Norbis v Norbis

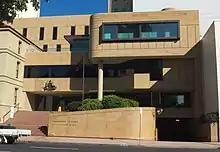
Pictured: the Family Court building in Hobart

The parties to the appeal were two people seeking divorce after a 30 year marriage. Three years after the divorce was granted, orders were made by the Family Court altering the property interests of the parties. The overall effect of the trial judge's order was to grant the husband 60%. This figure was reached after dividing five of the couple's six major assets in favour of the husband, and one in favour of the wife.